Second Rockliff ministry

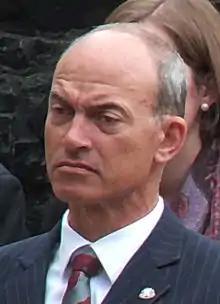
date_dissolved=

The Second Rockliff ministry is the outgoing and second cabinet of Premier Jeremy Rockliff that was formed following the final counting of the 2024 Tasmanian state election.